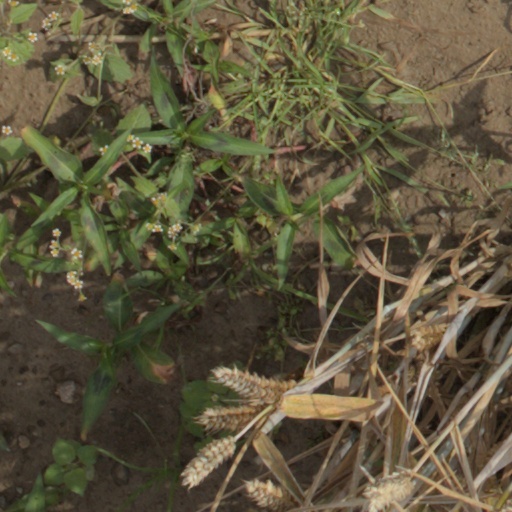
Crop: wheat